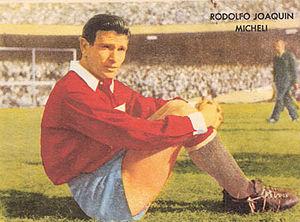
Rodolfo Joaquin Micheli était un footballeur argentin.